Geo (automobile)

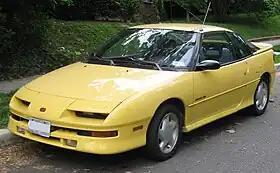
1991 Geo Storm GSi

The Storm was a sports car based on the Isuzu Impulse, available as a three-door fastback "Sport Coupe" and a two-door "Hatchback", the latter styled as a mini station wagon in profile, often referred to as the "Wagonback" in some markets. The Storm entered Geo's lineup in 1990 as a base model or in GSi trim, replacing the related Geo Spectrum. The base model came with a choice of either a 3-speed automatic or a 5-speed manual. The Storm line entered Canada in 1992, and the Hatchback (wagon) was offered only in base model trim. The GSi models came with either a 5-speed manual or a 4-speed automatic, better handling, a rear spoiler, bucket seats, and a more powerful DOHC engine. In 1992, the front and rear of all models were restyled, the GSi sported a bigger 1.8 liter DOHC engine, replacing the former 1.6 DOHC, and a redesigned rear spoiler. Despite strong sales the Storm was discontinued in 1993, this was due in part to Isuzu discontinuing their car lines, and refocusing on trucks and SUVs. The Geo Storm was the performance oriented vehicle of the Geo marque. The Storm and the Geo Spectrum were produced in Japan by Isuzu.